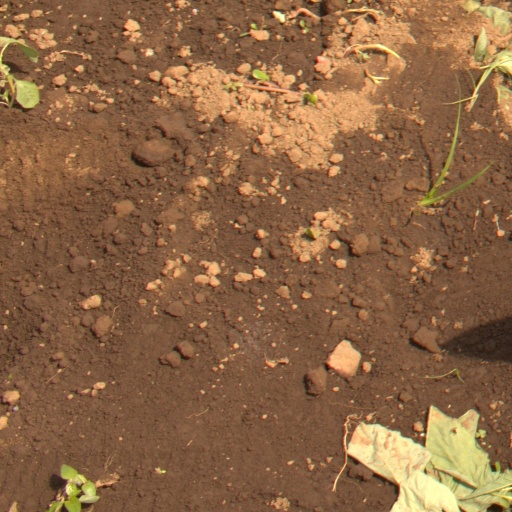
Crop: soybean